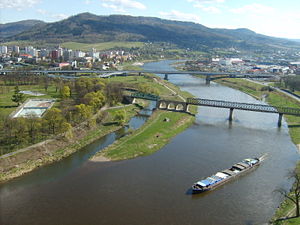
Ústí nad Labem (region)
Sammenløbet af Elben og Ploučnice i Decin
Ústí nad Labem region er en administrativ region i Tjekkiet, beliggende i den nordvestlige del af det historiske Bøhmen. Regionens administrationscenter er byen Ústí nad Labem.